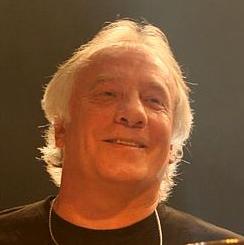
Age: 55